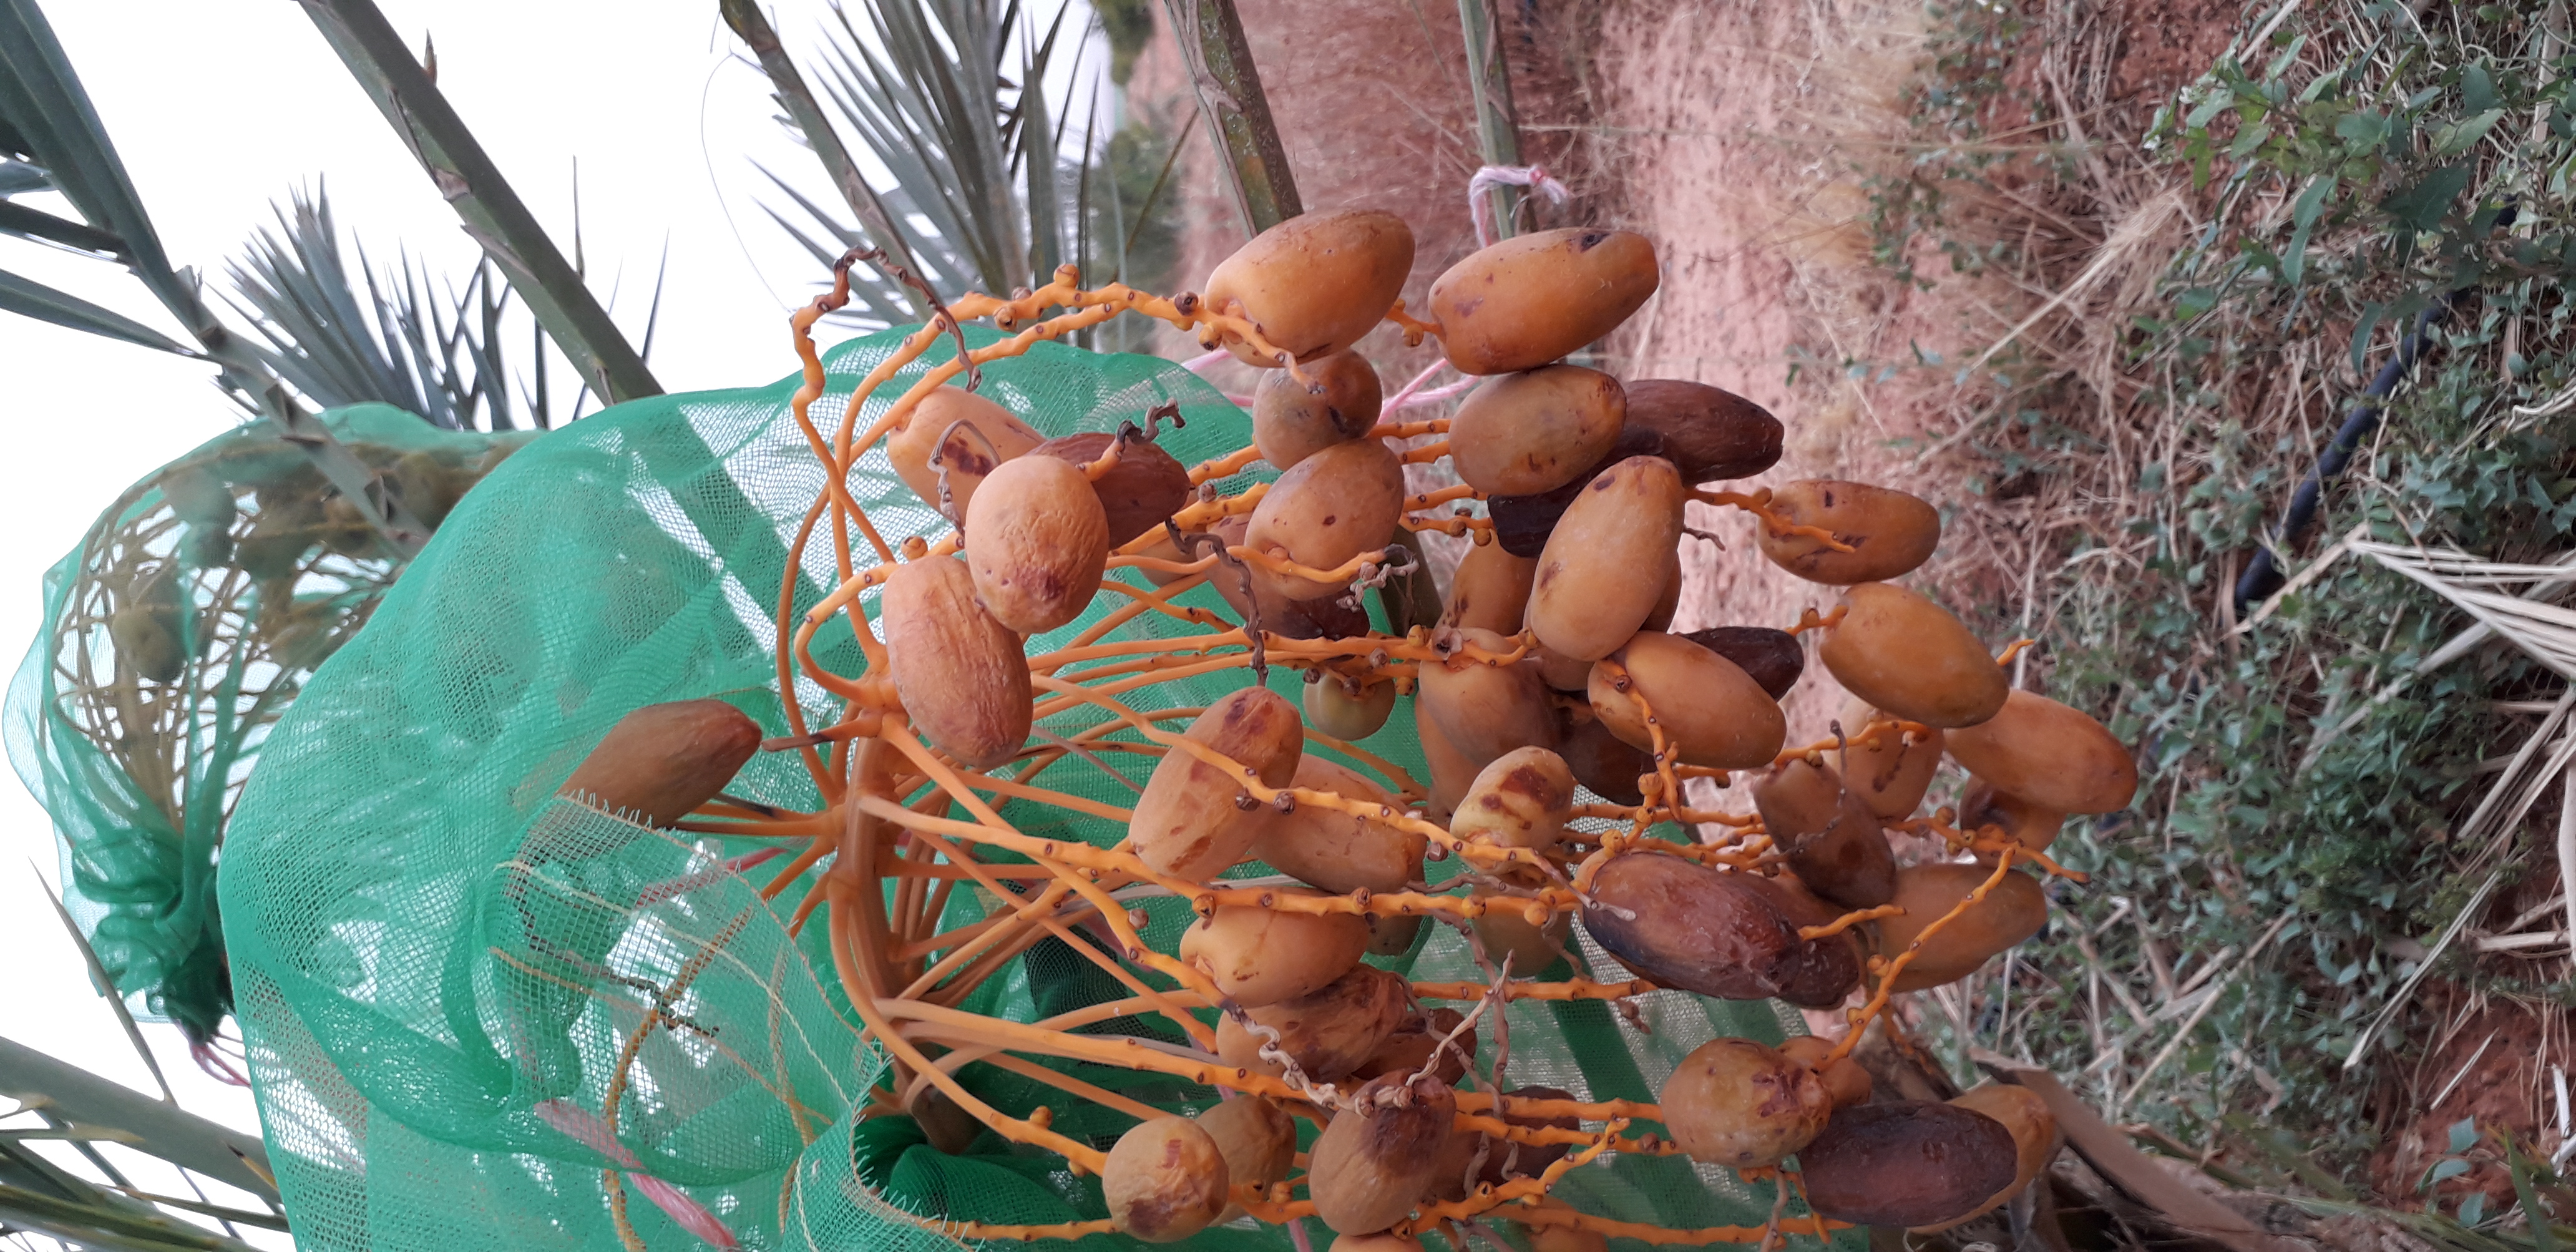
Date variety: Boumajhoul